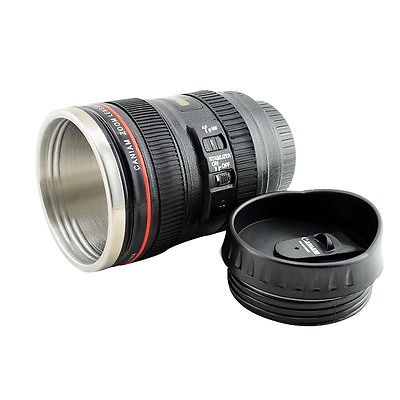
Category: mug